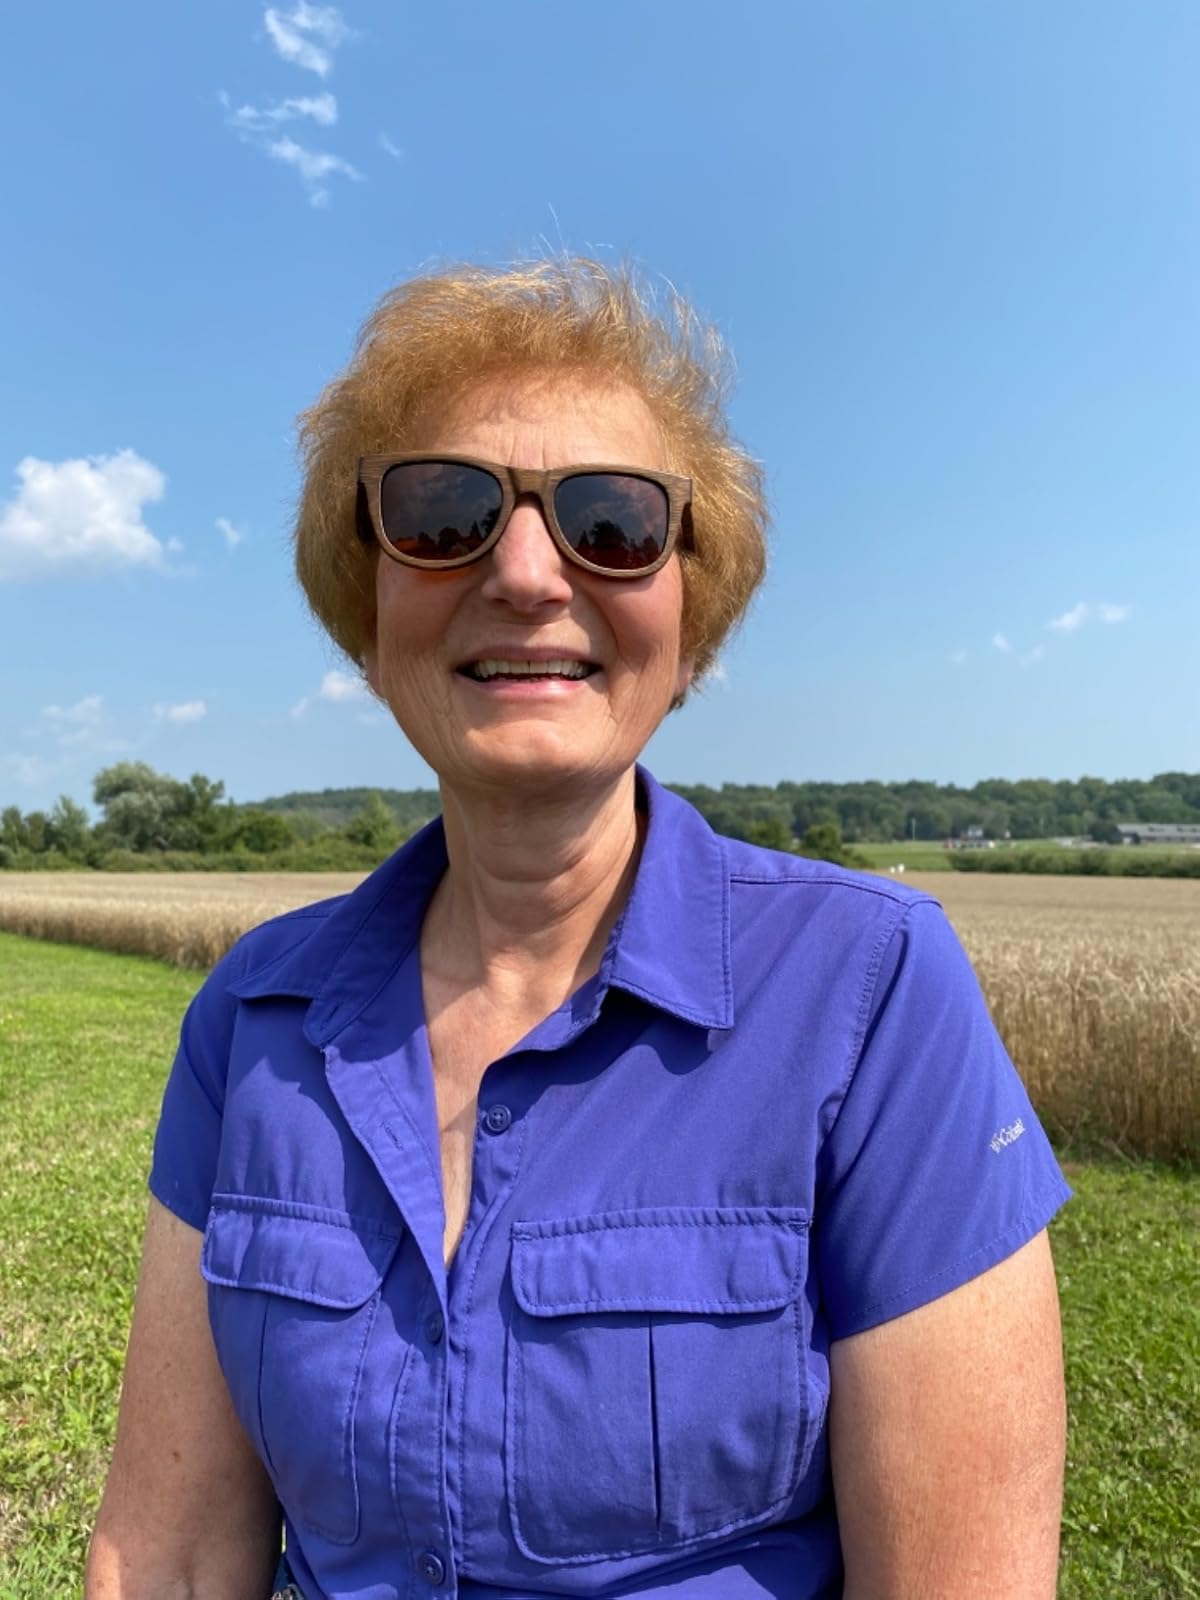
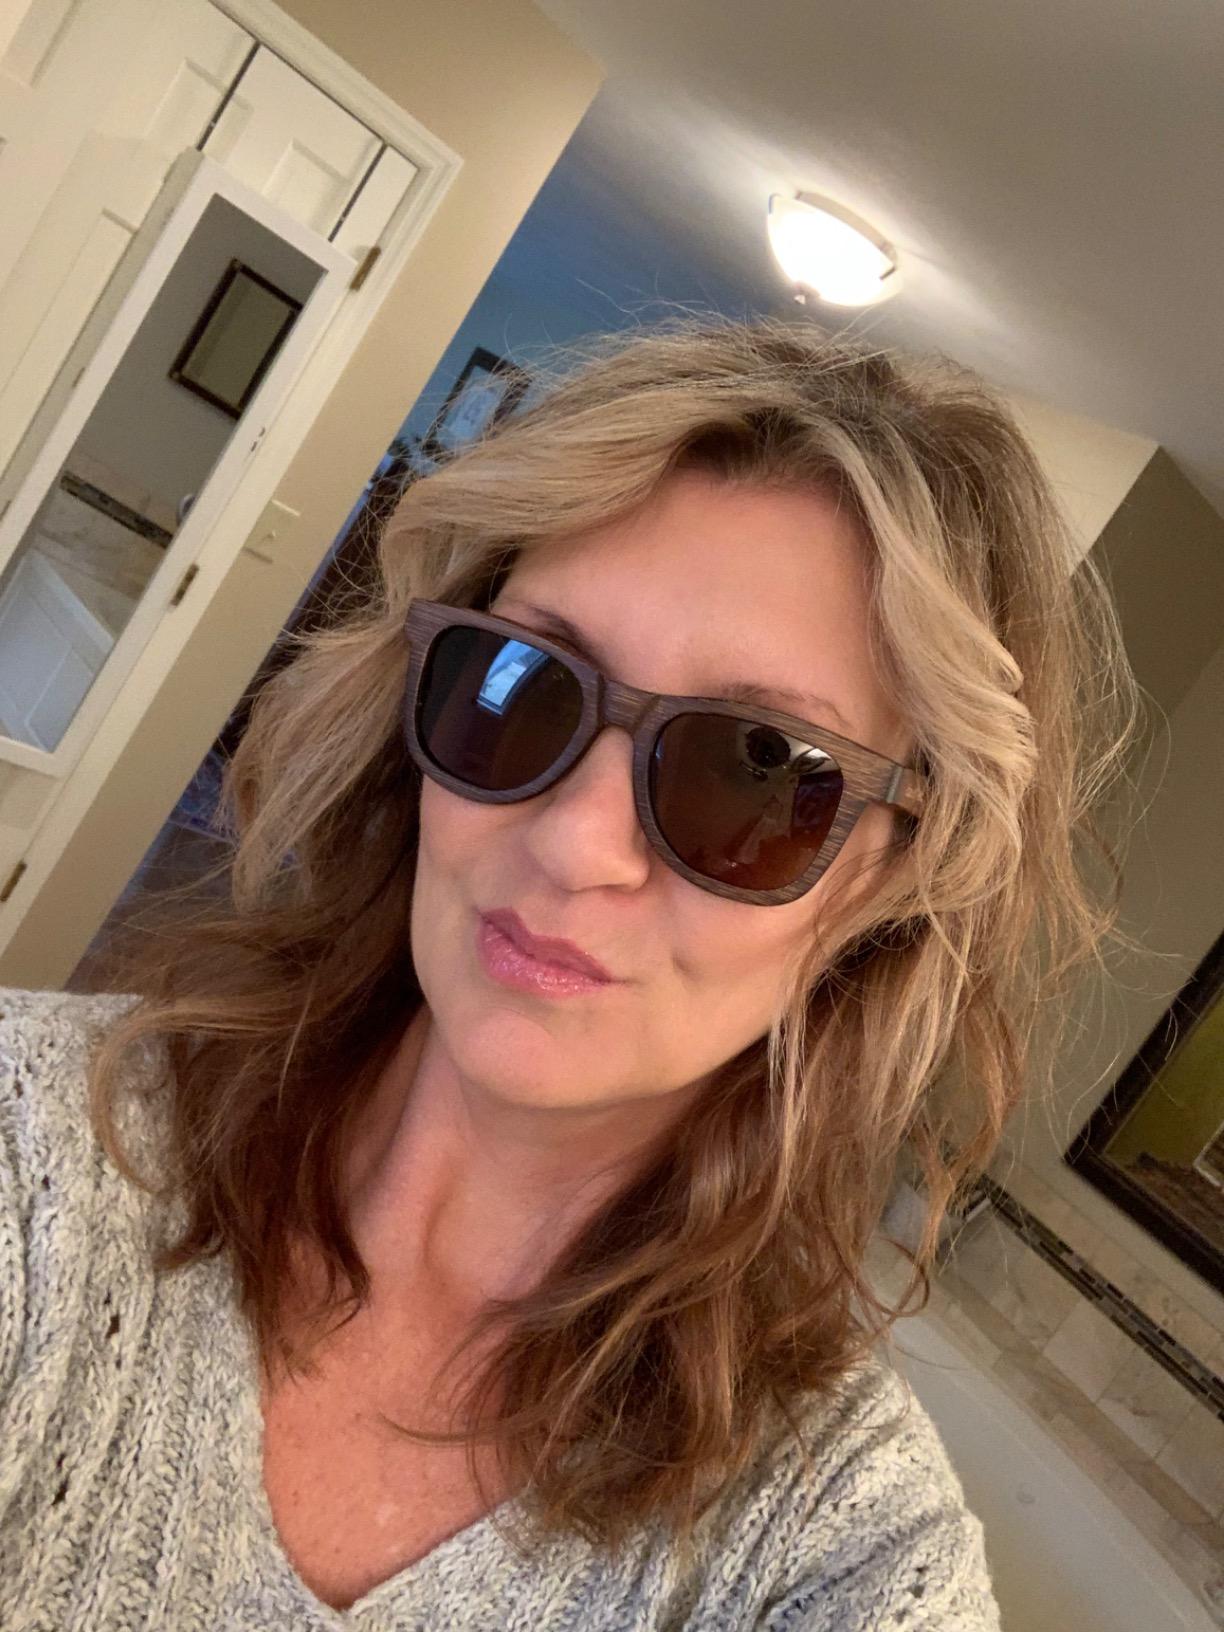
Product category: accessories_sunglasses
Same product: yes